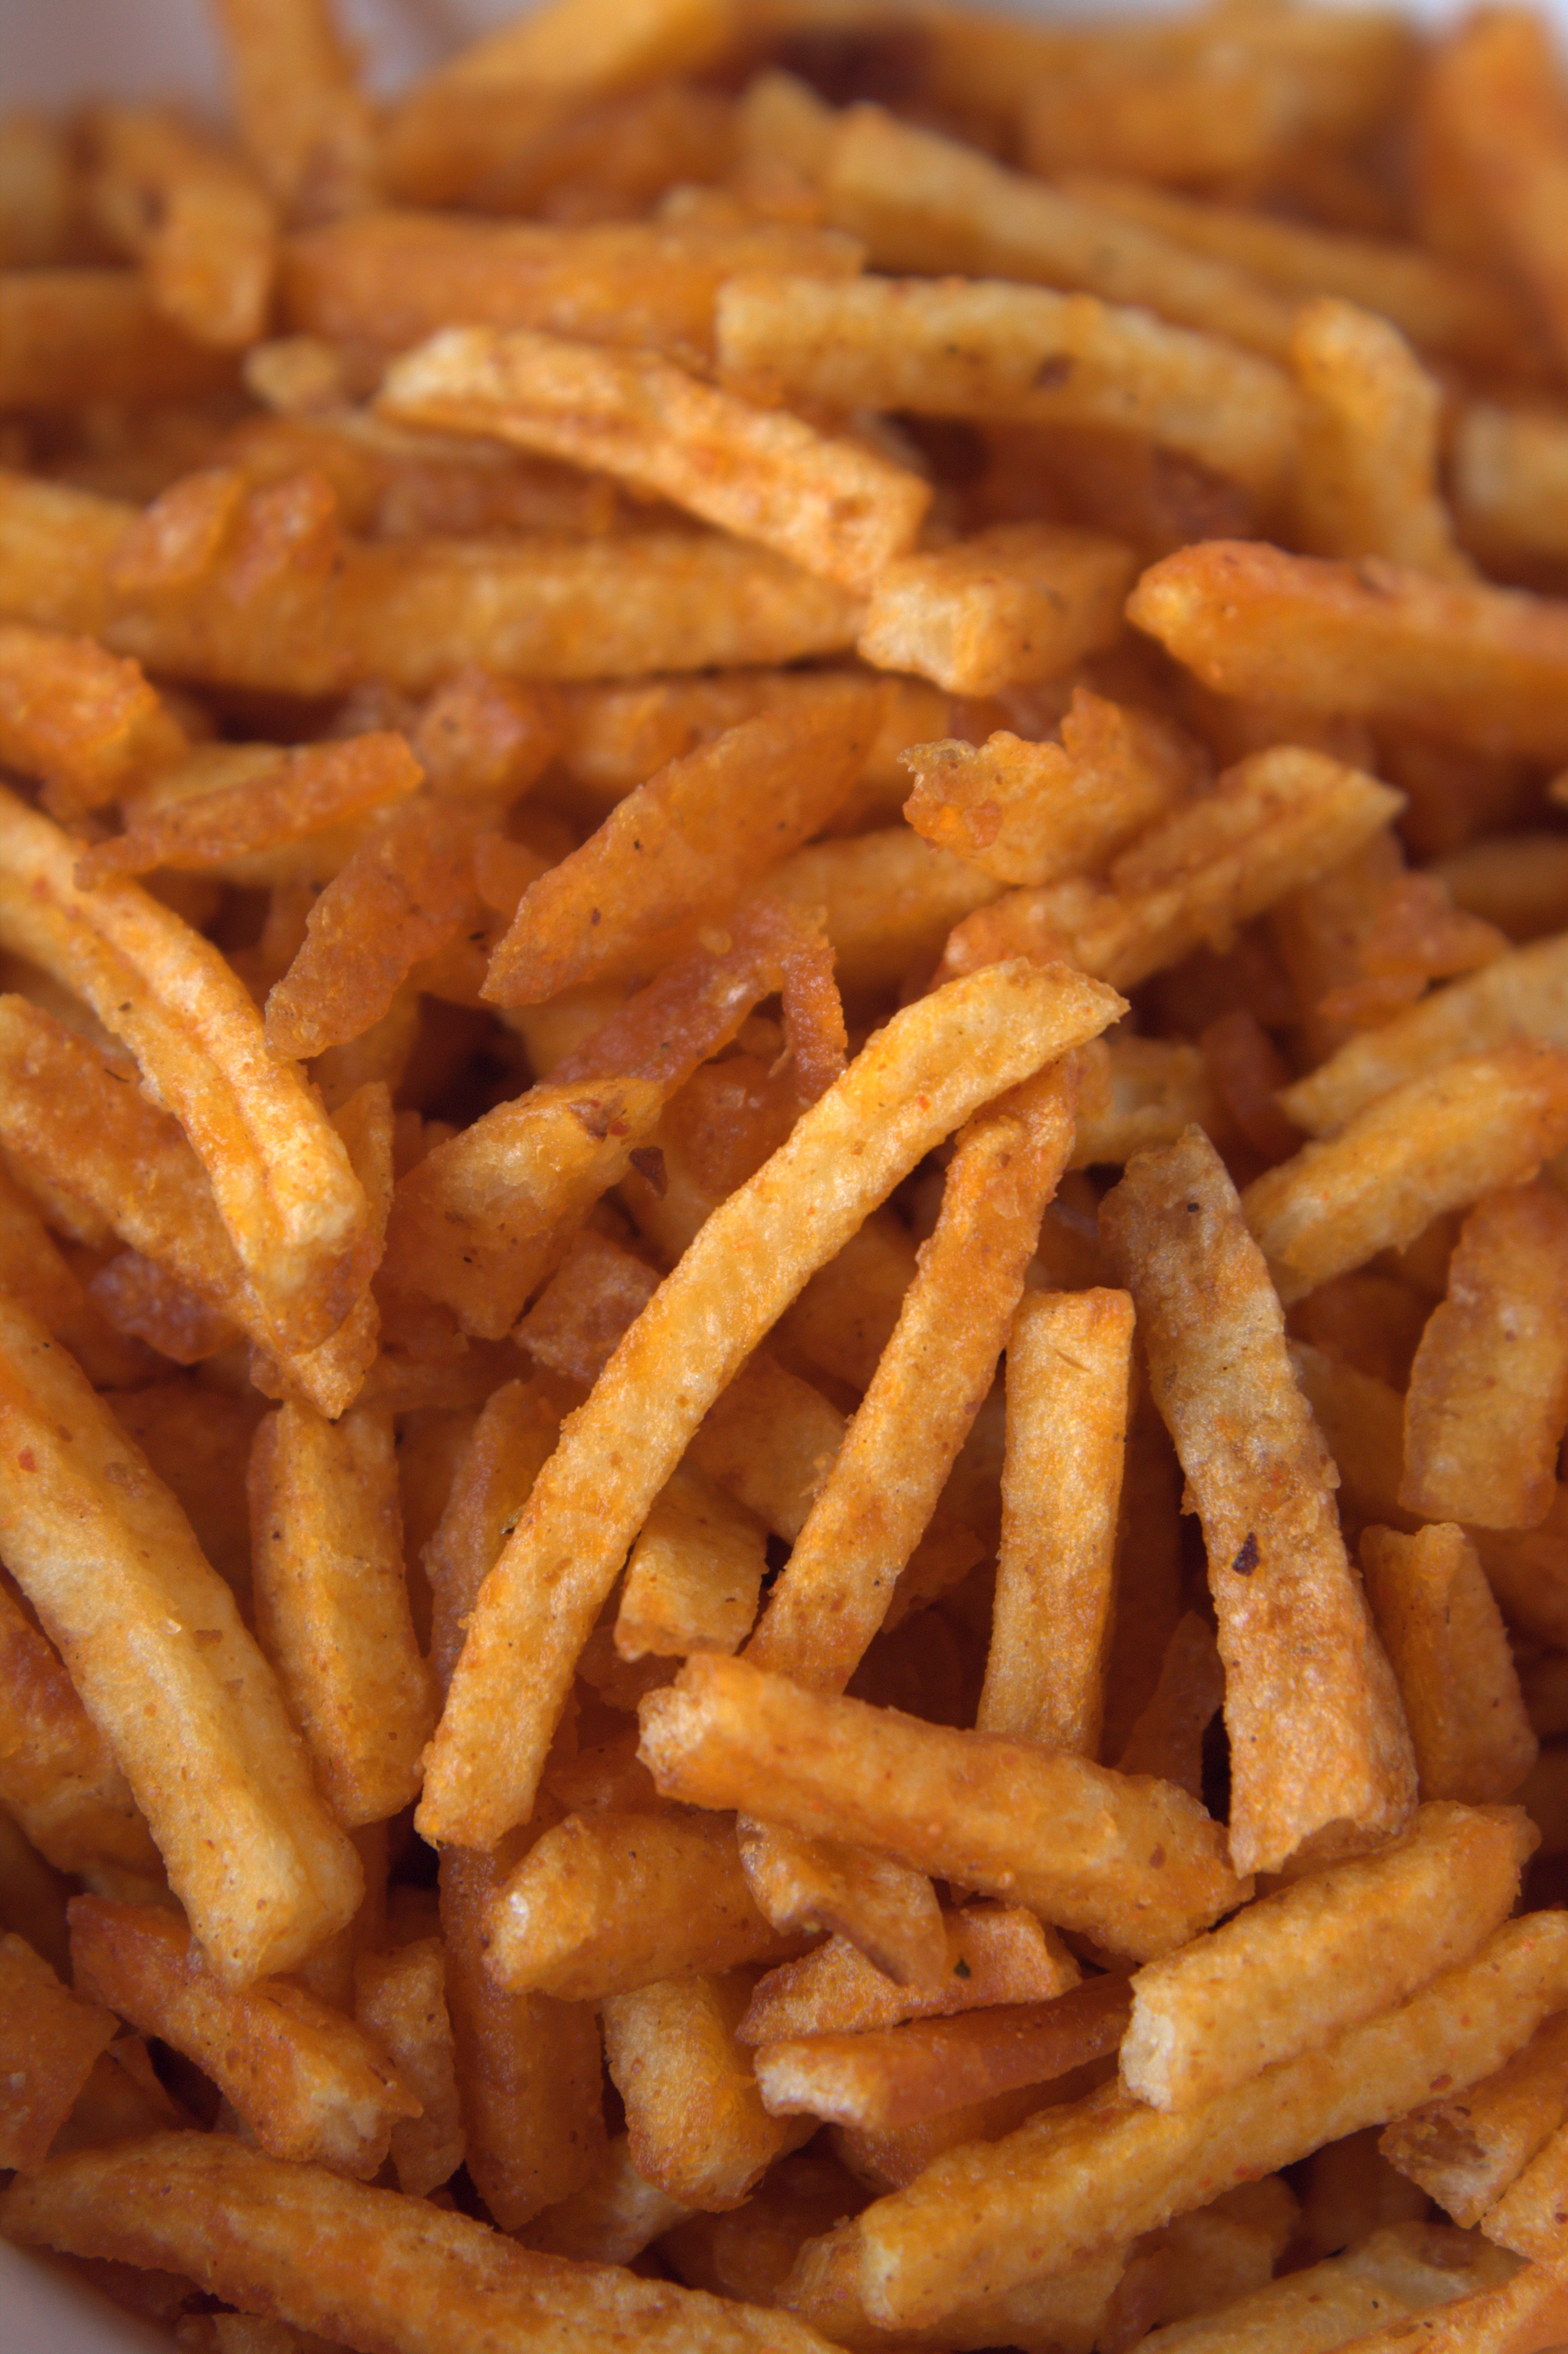
dish, food, produce, vegetable, snack, fast food, cuisine, fried, fat, nutrition, potatoes, chips, french fries, dieting, unhealthy, junk food, side dish, overweight, snack food, fried food, steak frites, cheese fries